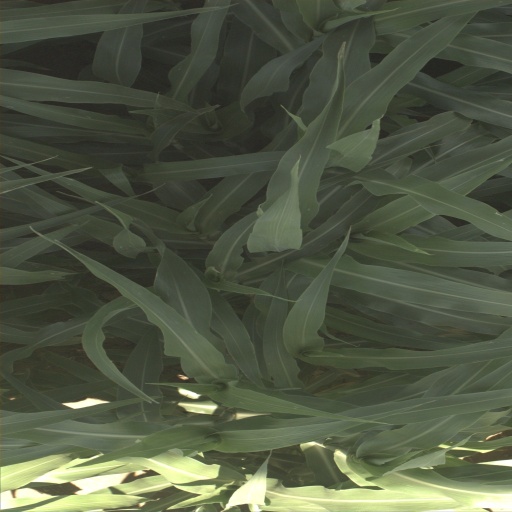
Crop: sorghum